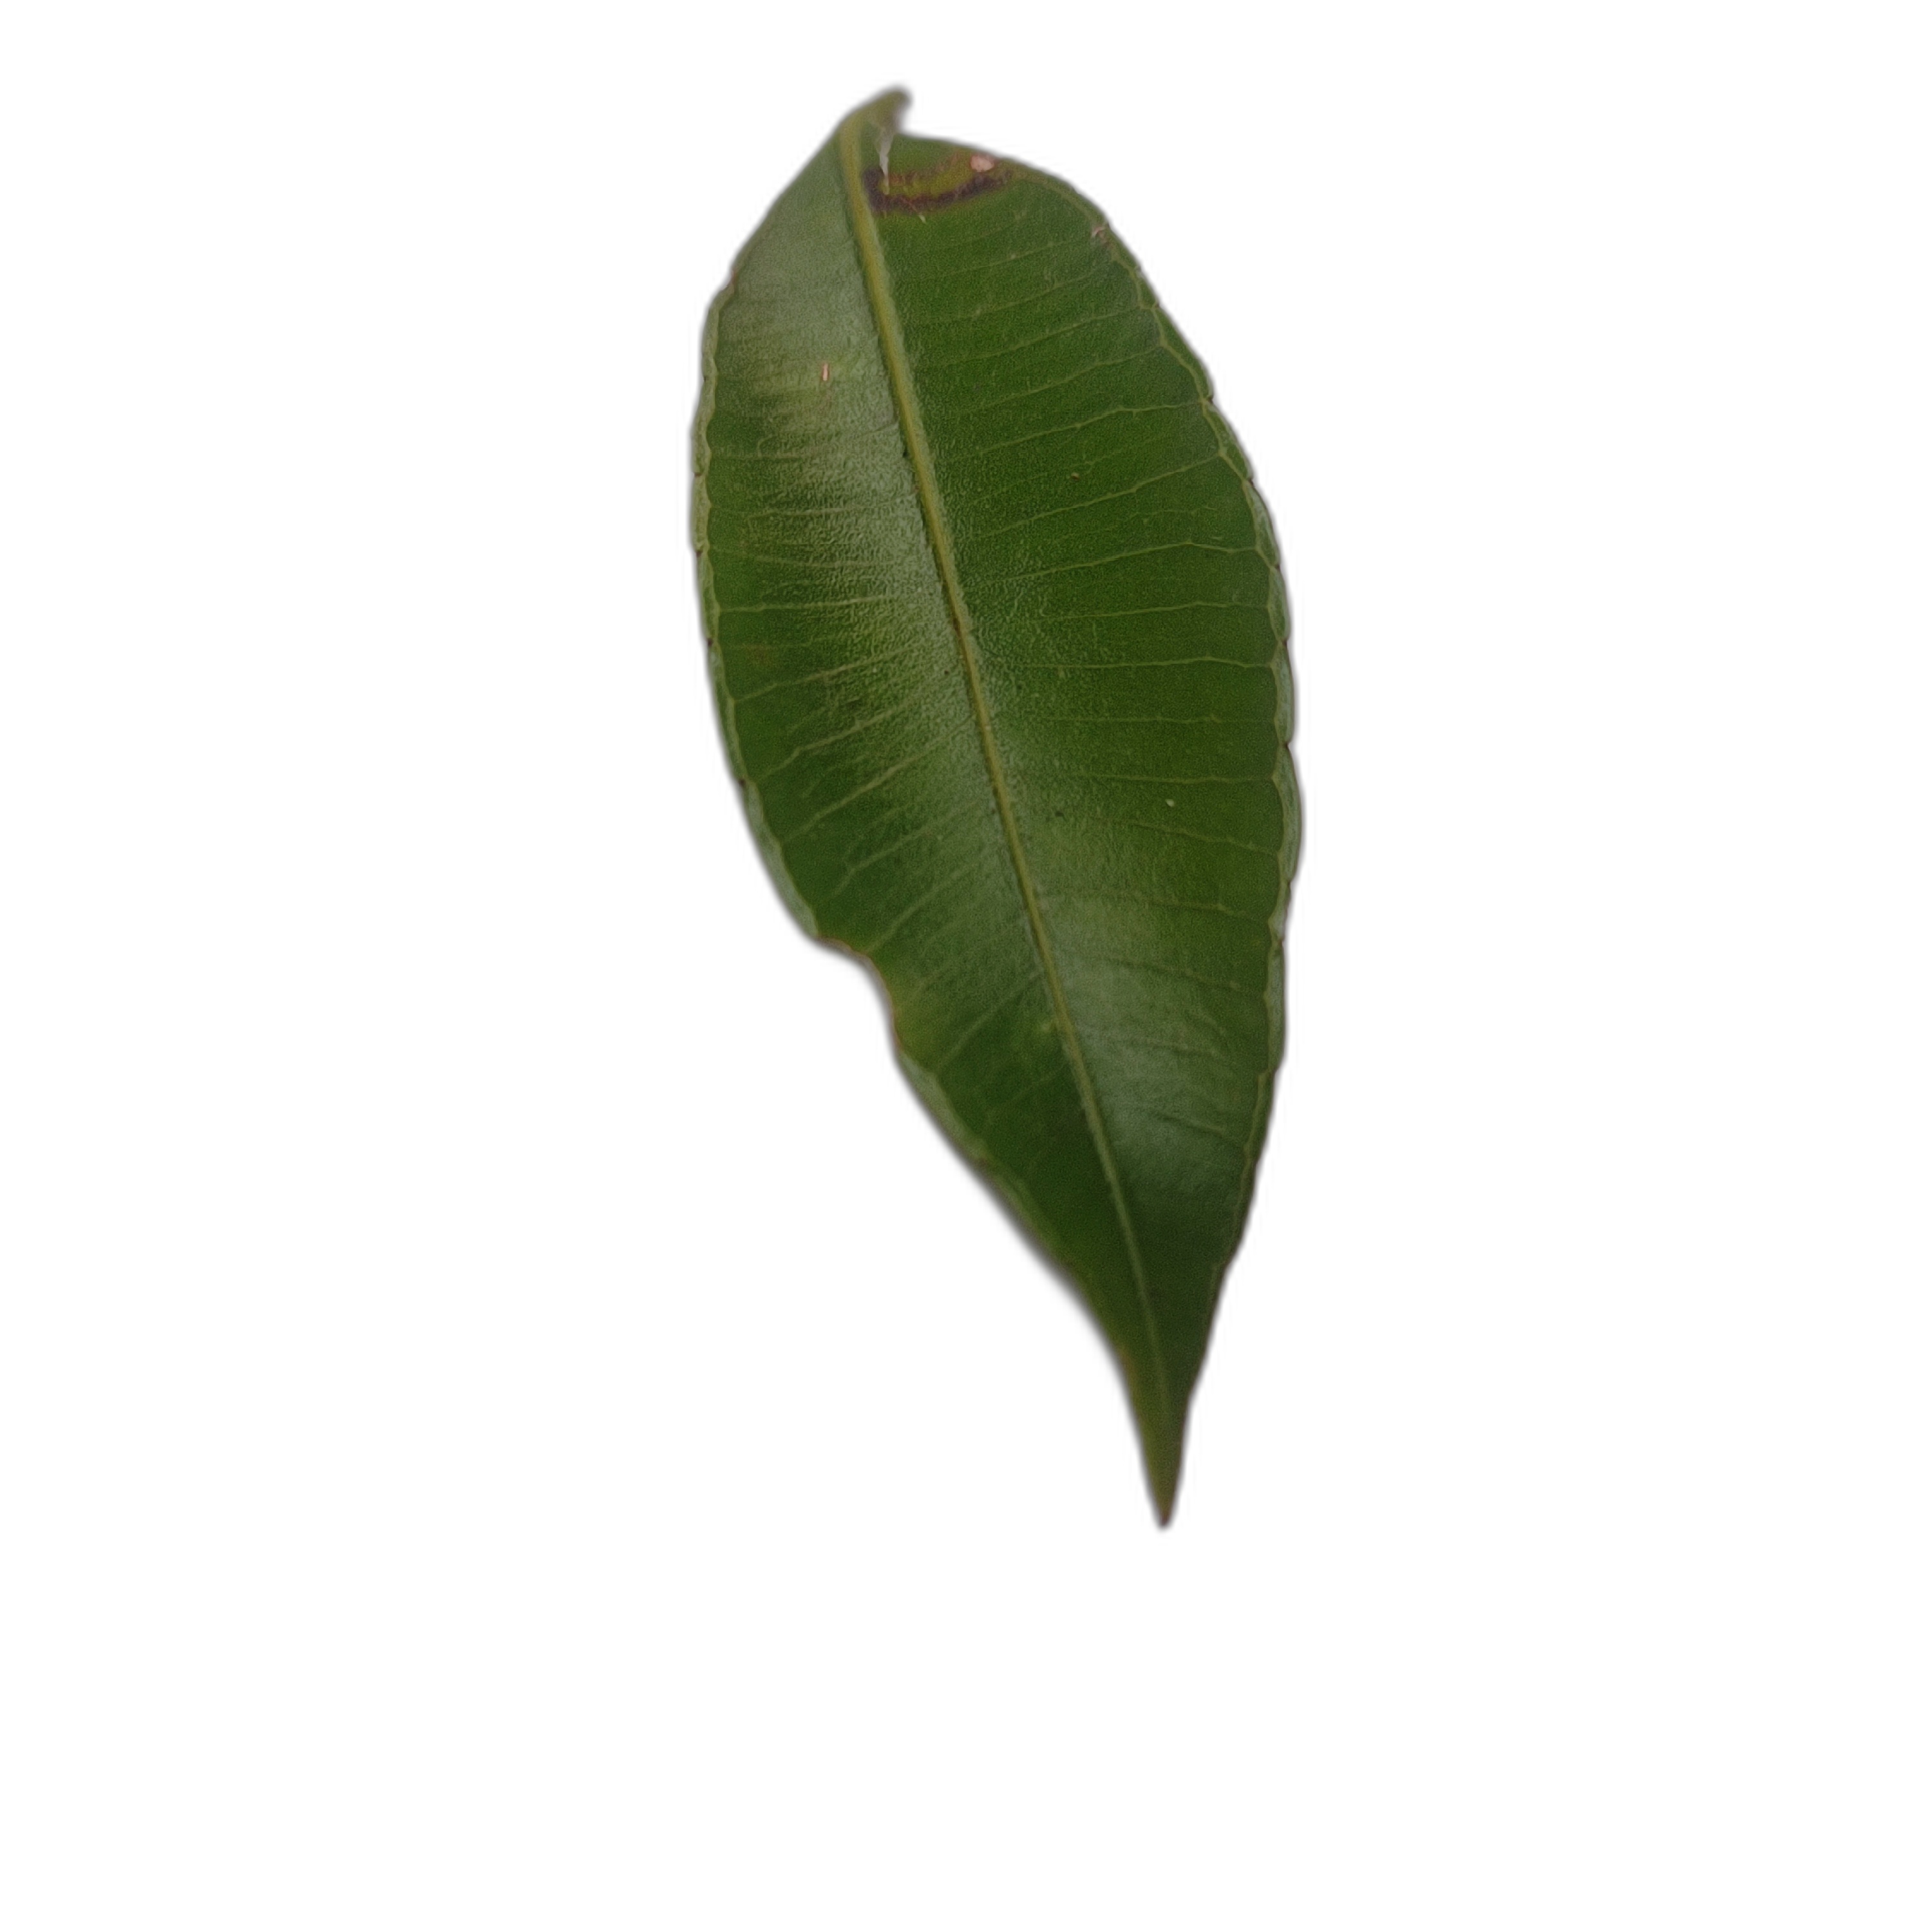
Label: healthy